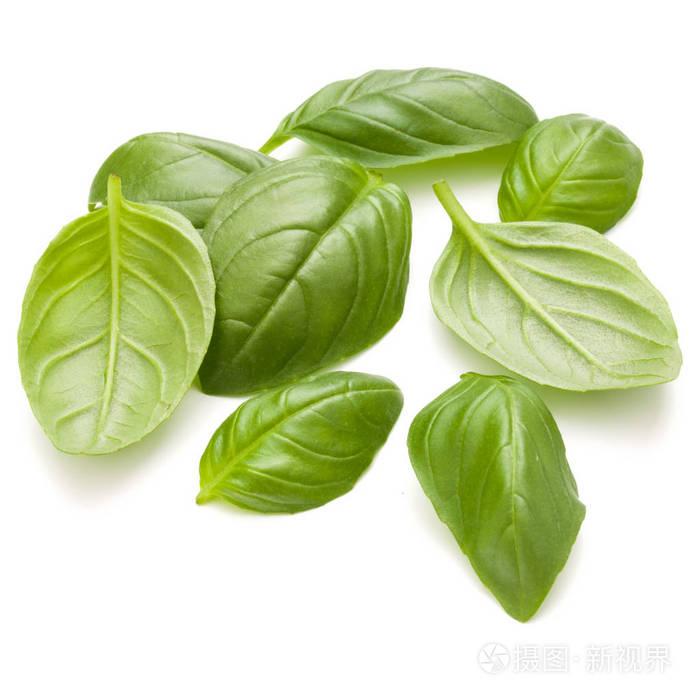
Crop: unknown
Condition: basil